LGBTQ (term)

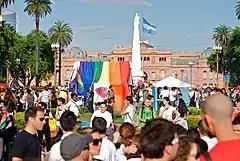
2010 pride parade in Plaza de Mayo, Buenos Aires, which used the LGBTIQ initialism

Many variants of the term "LGBT" exist, such as the more inclusive , and variations that change the order of the letters or include additional letters. At least some of the components of sexuality (regarding hetero, bi, straight), and also gender are stated to be on different spectrums of sexuality. Other common variants also exist, such as LGBTQIA, with the "I" standing for intersex and the "A" standing for asexual, aromantic, or agender, and LGBTQIA+, where "the '+' represents those who are part of the community, but for whom LGBTQ does not accurately capture or reflect their identity". Longer initialisms have been criticized as confusing or unwieldy, sometimes being referred to as "alphabet soup", and mocked with labels such as , , and . The implication that the initialism refers to a single community is also controversial.